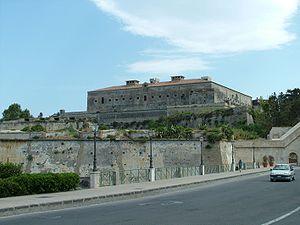
Le château Svevo d'Augusta est un édifice symbole de la ville, il se situe à l'extrémité nord de l'île d'Augusta en Sicile.